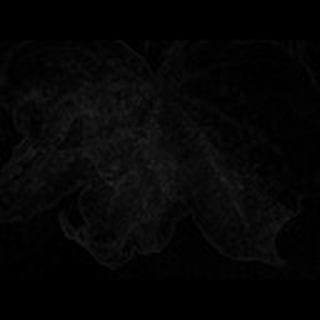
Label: cotton_bacterial_blight